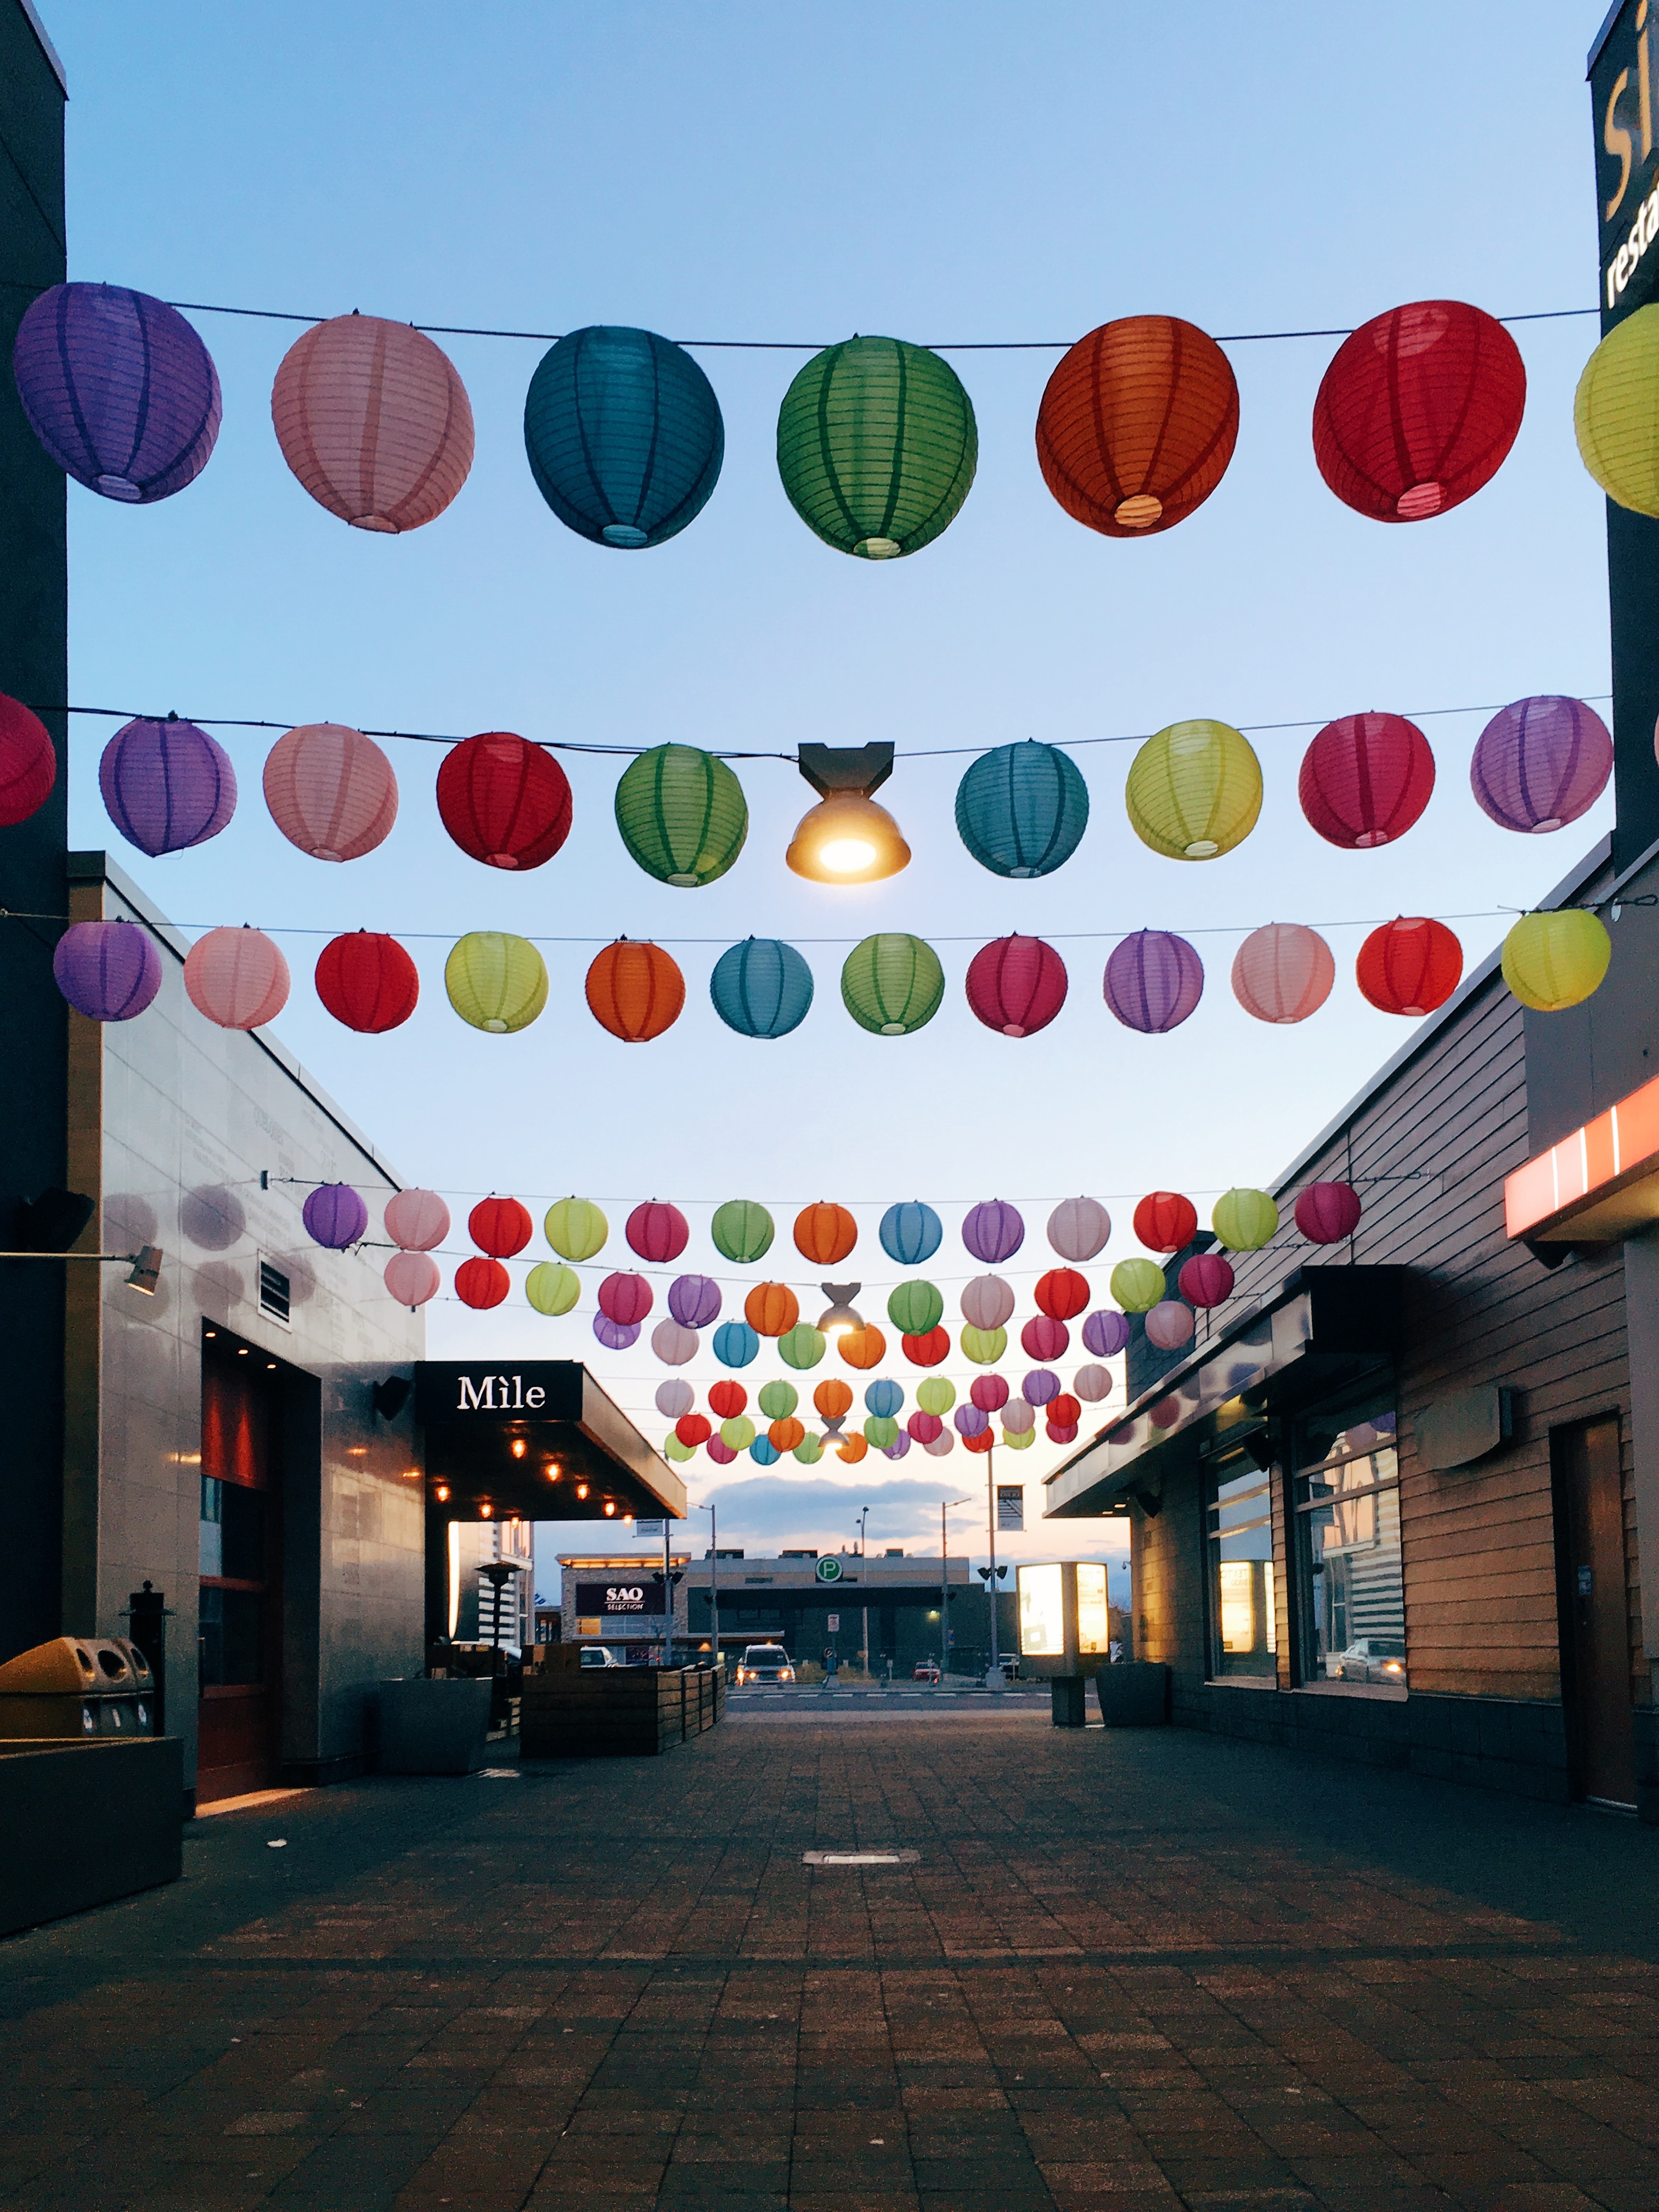
color